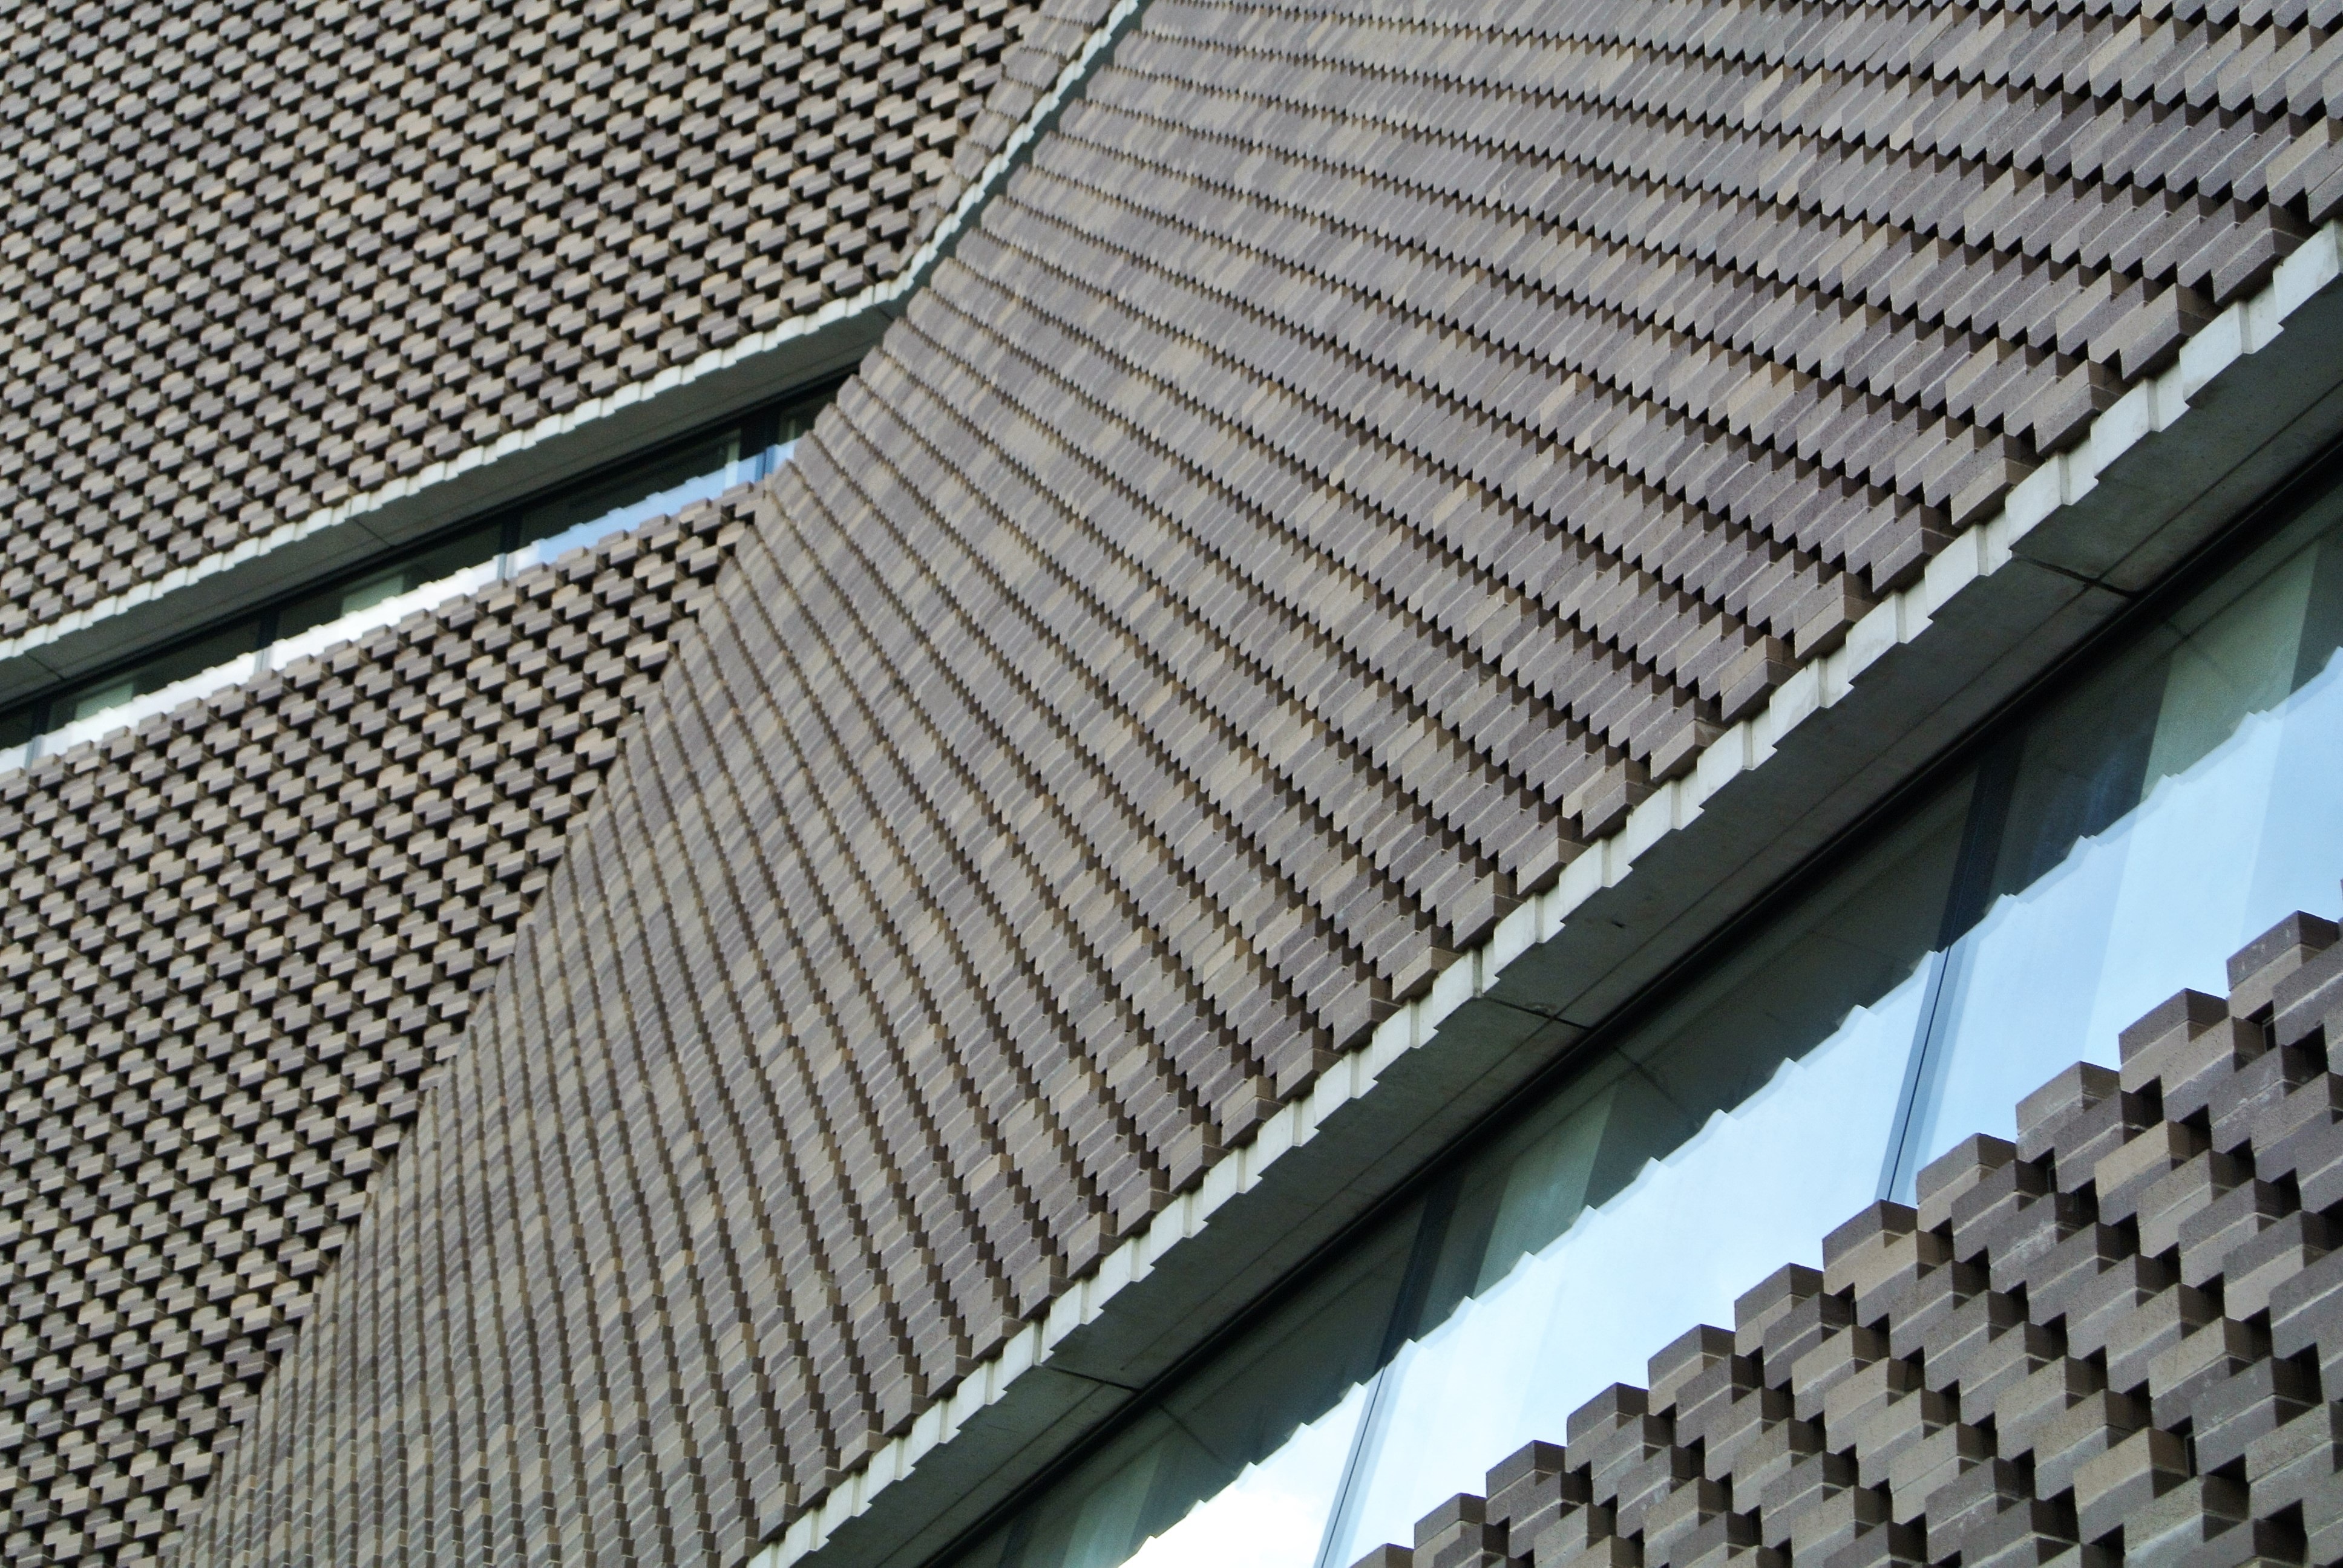
architecture, structure, roof, line, metal, landmark, facade, brick, modern, material, london, windows, gallery, brickwork, tate, daylighting, outdoor structure